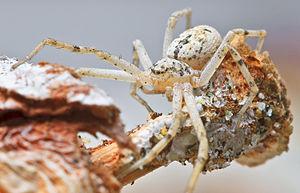
Ebo est un genre d'araignées aranéomorphes de la famille des Philodromidae.